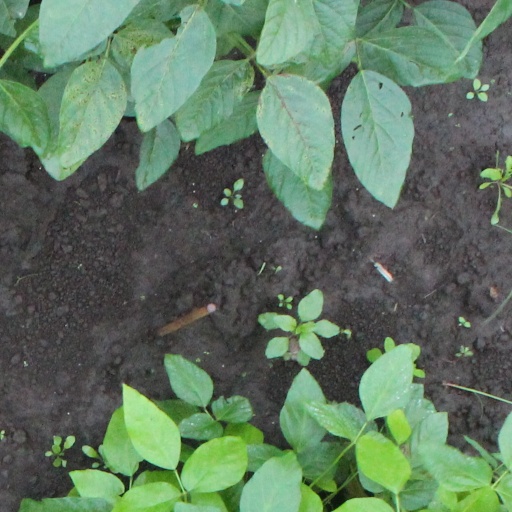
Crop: soybean